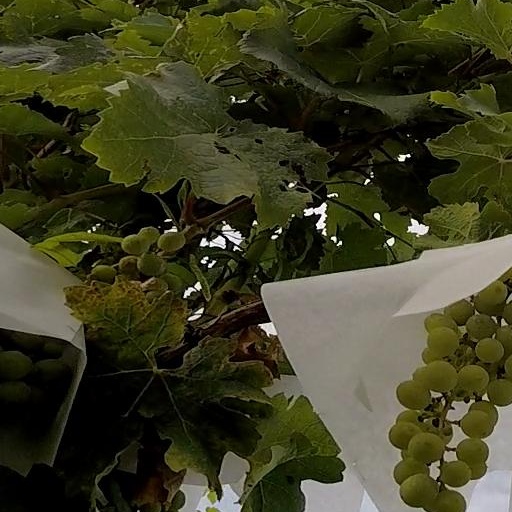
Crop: grape